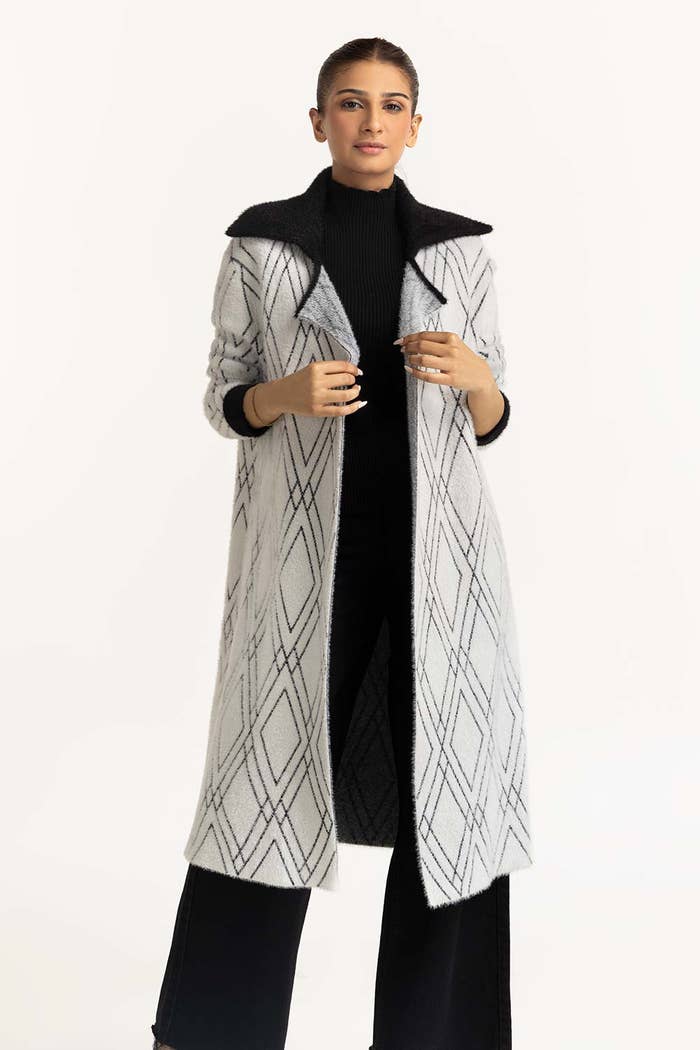
black white arabic check coat